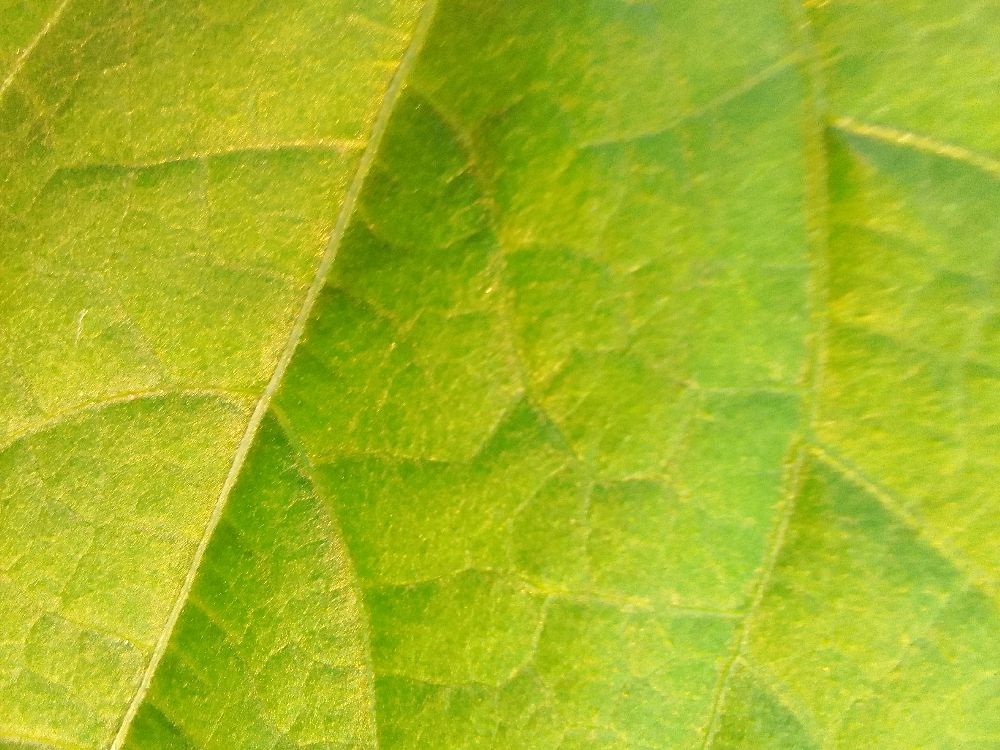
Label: healthy